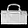
Label: Bag